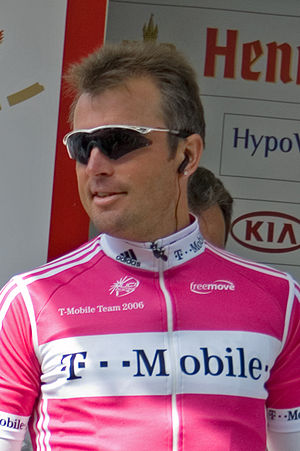
Steffen Wesemann
Steffen Wesemann
Steffen Wesemann er en schweizisk tidligere professionel cykelrytter som cyklede for det tyske hold Team Wiesenhof-Felt. Han fik schweizisk statsborgerskab i 2005 efter at have boet i landet i en årrække. Han cyklede for Team Telekom/T-Mobile Team fra 1992 til 2006, men efter at T-Mobiles ledelse bestemte sig for at omstrukturere holdet endte det med at han måtte finde sig et nyt hold. Wesemann var en af fire T-Mobile-ryttere som skrev kontrakt med kontinental-holdet Team Wiesenhof-Felt for 2007-sæsonen.